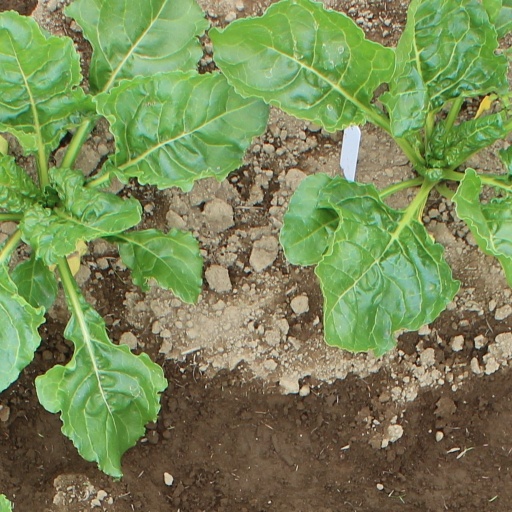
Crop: sugar beet